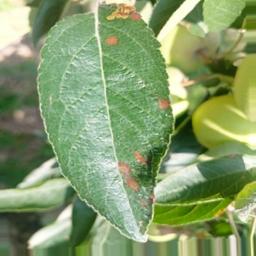
Label: Alternaria